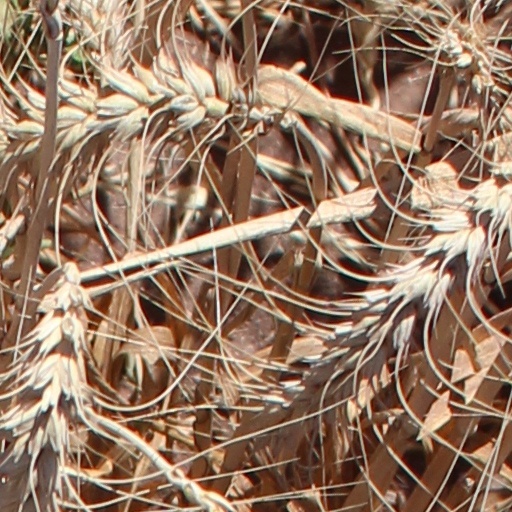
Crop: wheat